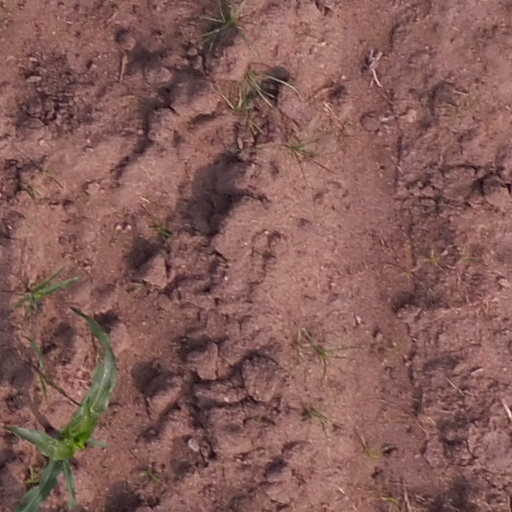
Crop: maize; corn